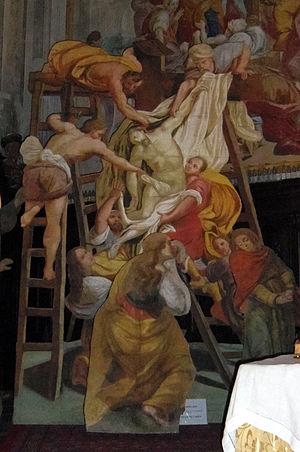
Le cartelame est un décor scénographique éphémère à usage dévotionnel, aménagé dans les églises et oratoires confraternels lors des célébrations de la Semaine sainte.